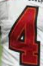
Number: 4